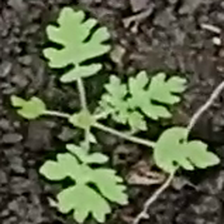
Weed species: Gajar_gavat_(Parthenium hysterophorus)